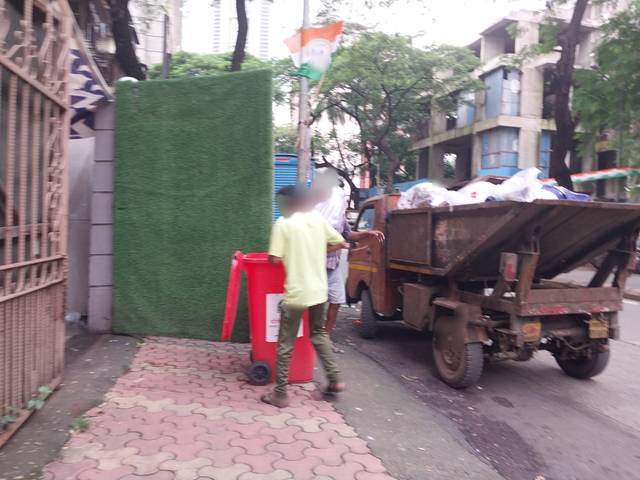
Region: India
Coordinates: 19.203, 72.838